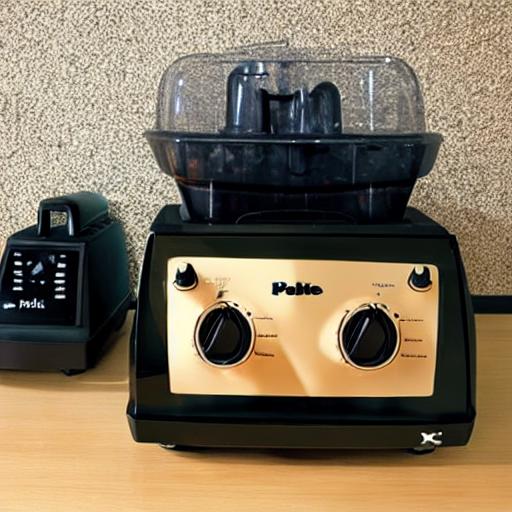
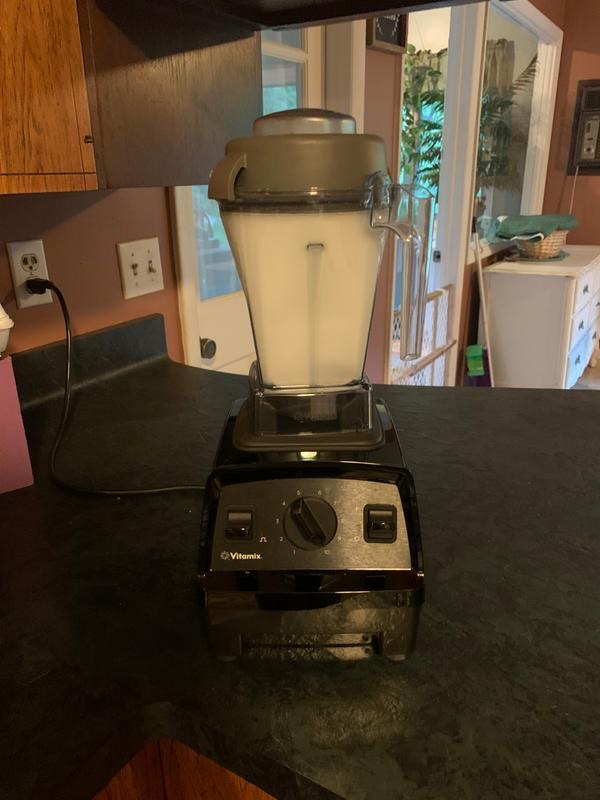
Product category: items_blender
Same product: no